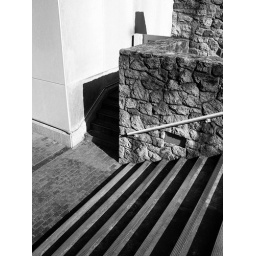
shapes and steps in black and white